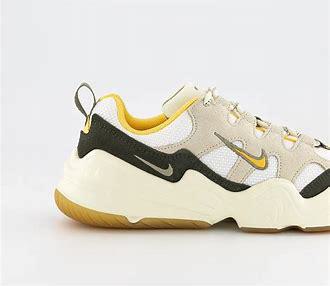
Brand: Nike
Model: Tech Hera